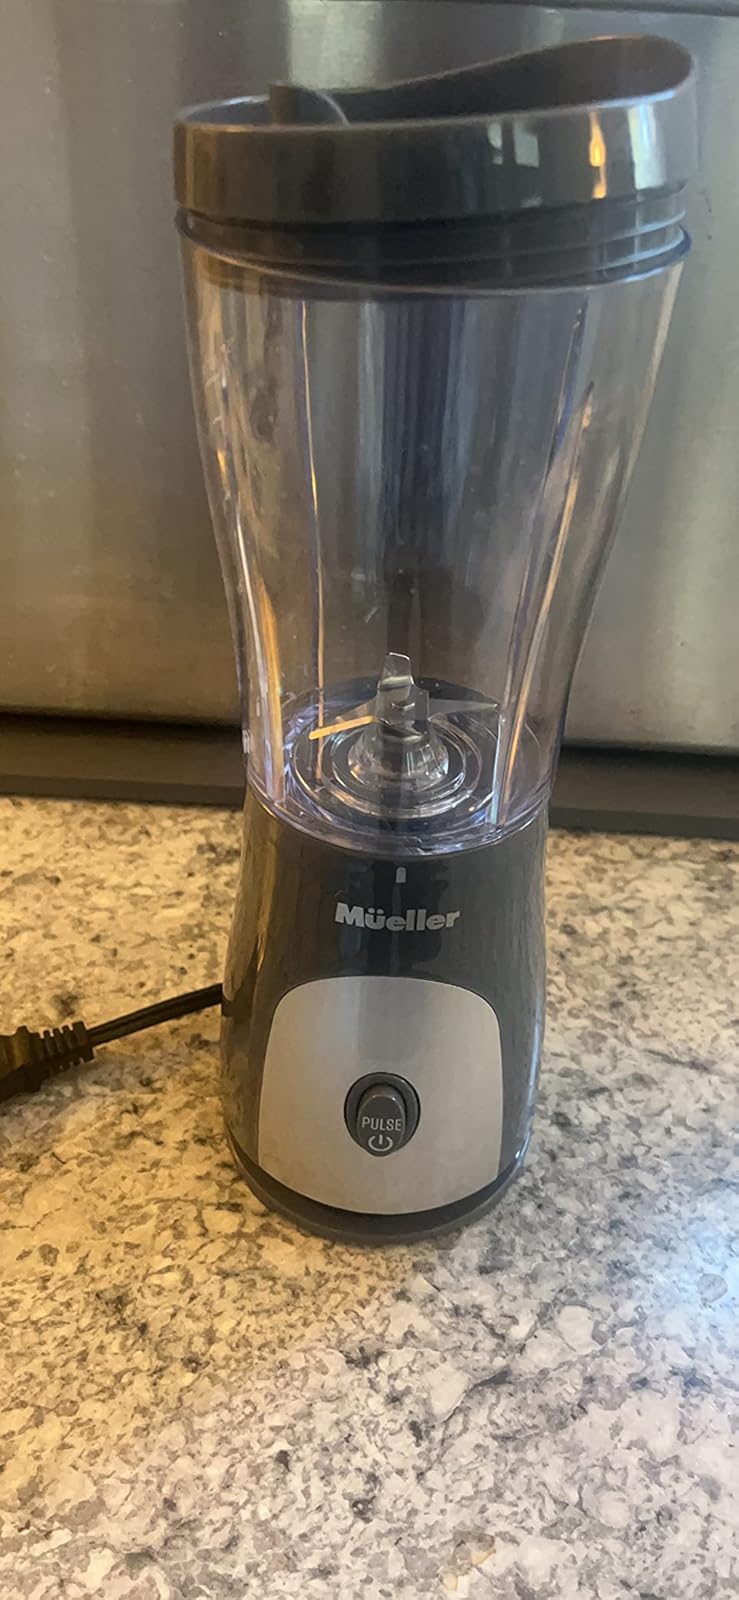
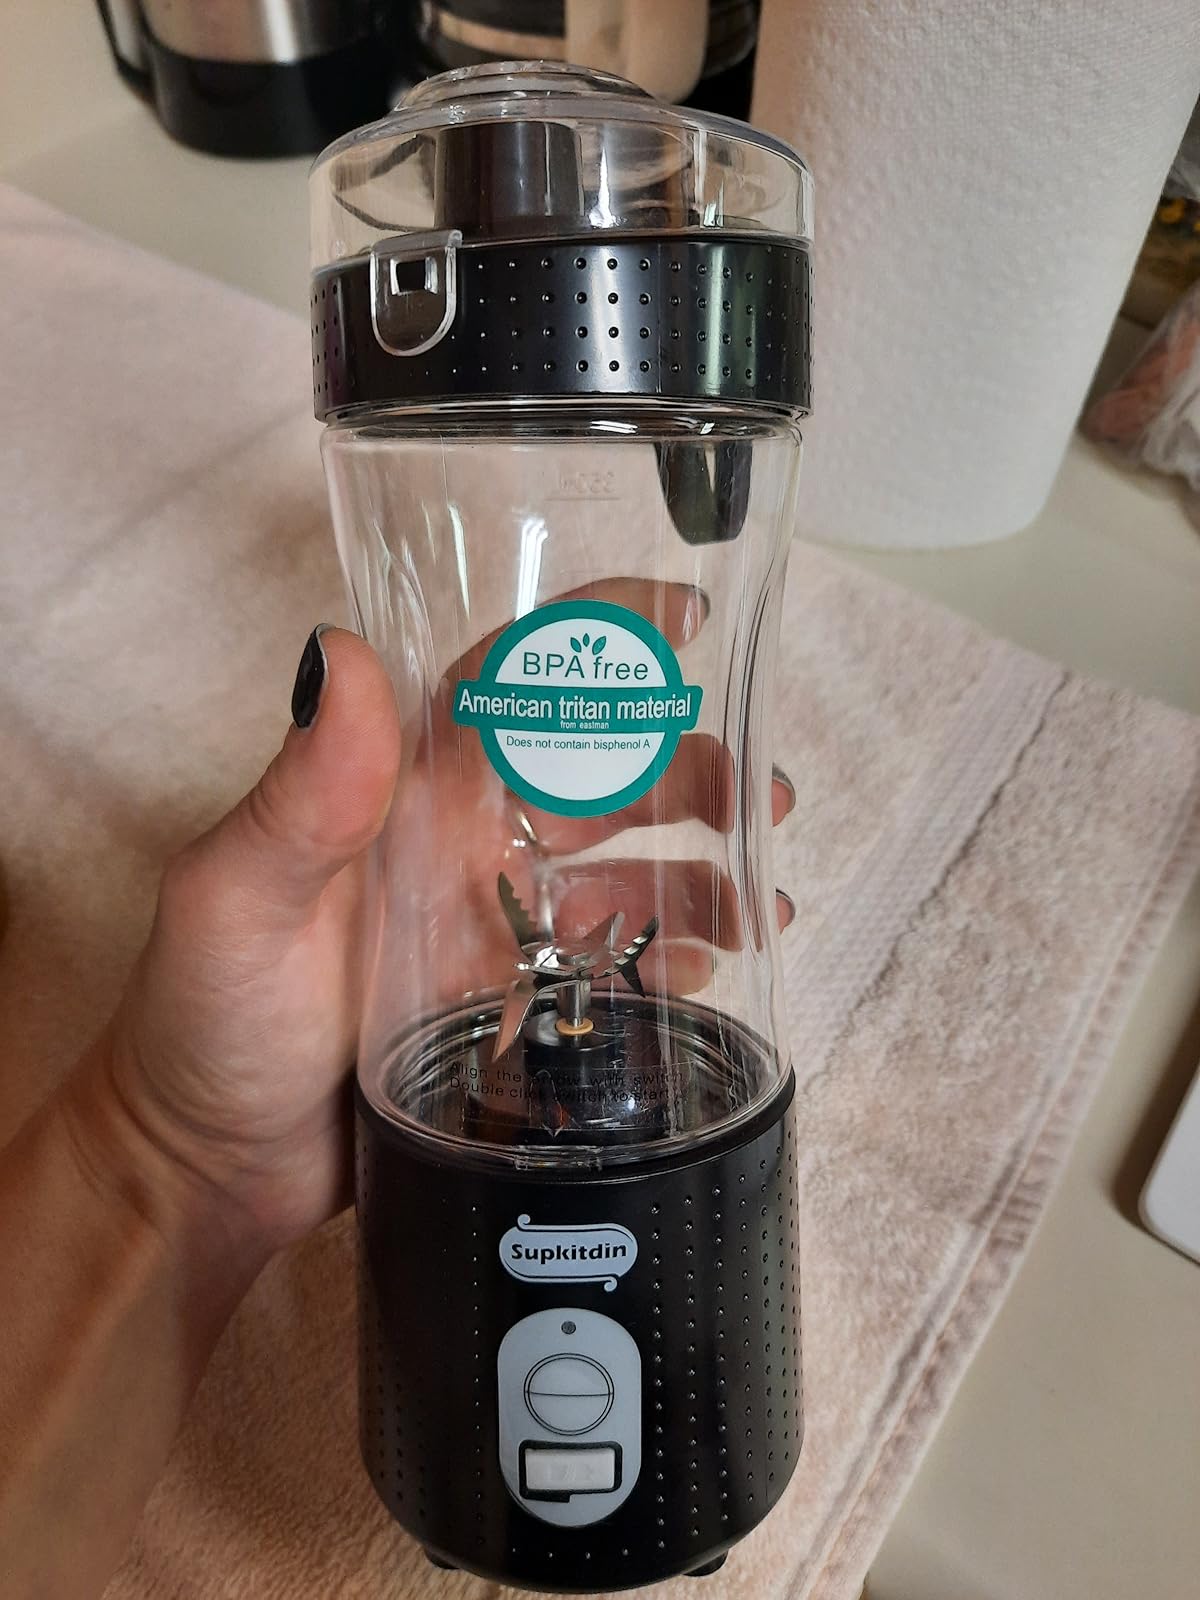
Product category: items_blender
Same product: no